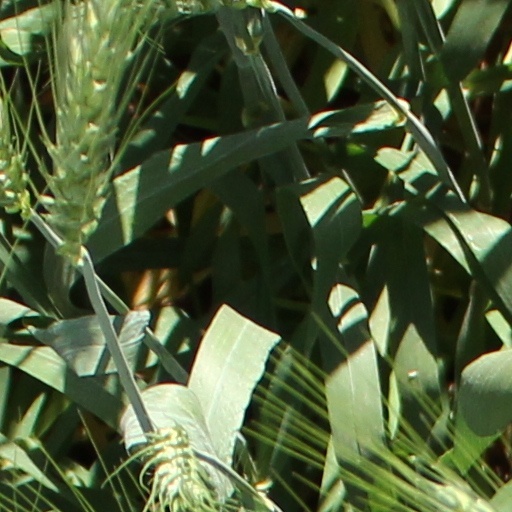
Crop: wheat